Globalization

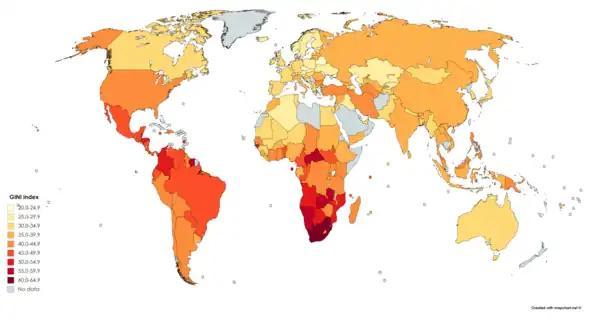
Differences in national income equality around the world as measured by the national Gini coefficient, as of 2018

Reactions to processes contributing to globalization have varied widely with a history as long as extraterritorial contact and trade. Philosophical differences regarding the costs and benefits of such processes give rise to a broad-range of ideologies and social movements. Proponents of economic growth, expansion, and development, in general, view globalizing processes as desirable or necessary to the well-being of human society.